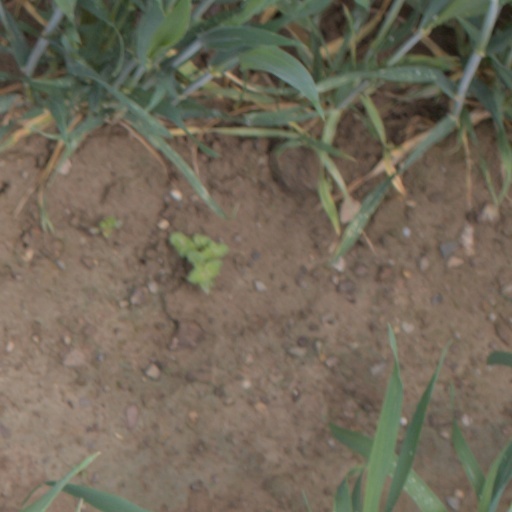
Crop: wheat